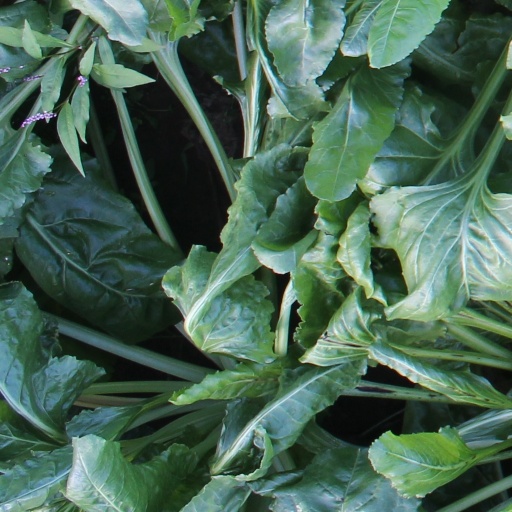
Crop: sugar beet